Burway Bridge

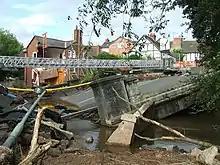
The original Burway Bridge having collapsed in 2007.

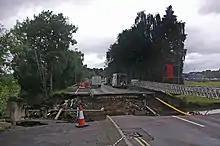
The gap in Coronation Avenue left by the collapsing of the 1950s bridge.

The original bridge was built in the mid-20th century to take the new Coronation Avenue across the Corve, relieving the historic Corve Bridge just upstream. Before its construction the A49 trunk road crossed Corve Bridge; its construction diverted that route, but consequently meant the less-major A4117 road crossed the Corve Bridge in order to meet the A49. The opening of the A49 Ludlow by-pass in 1979 removed these A roads from the vicinity, with the former A49 route crossing Burway Bridge re-classified as the B4361, which remains to the present day.